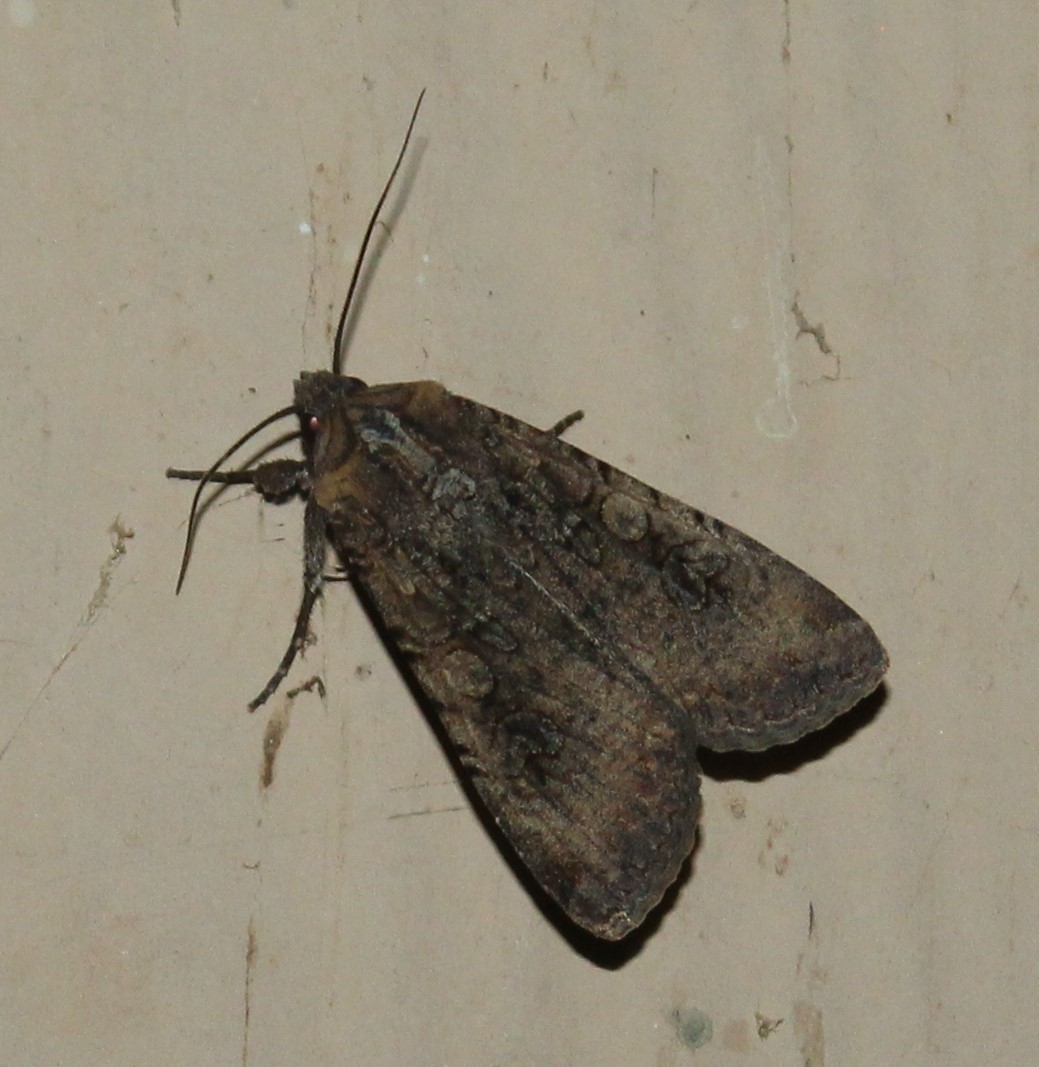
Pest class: cutworms